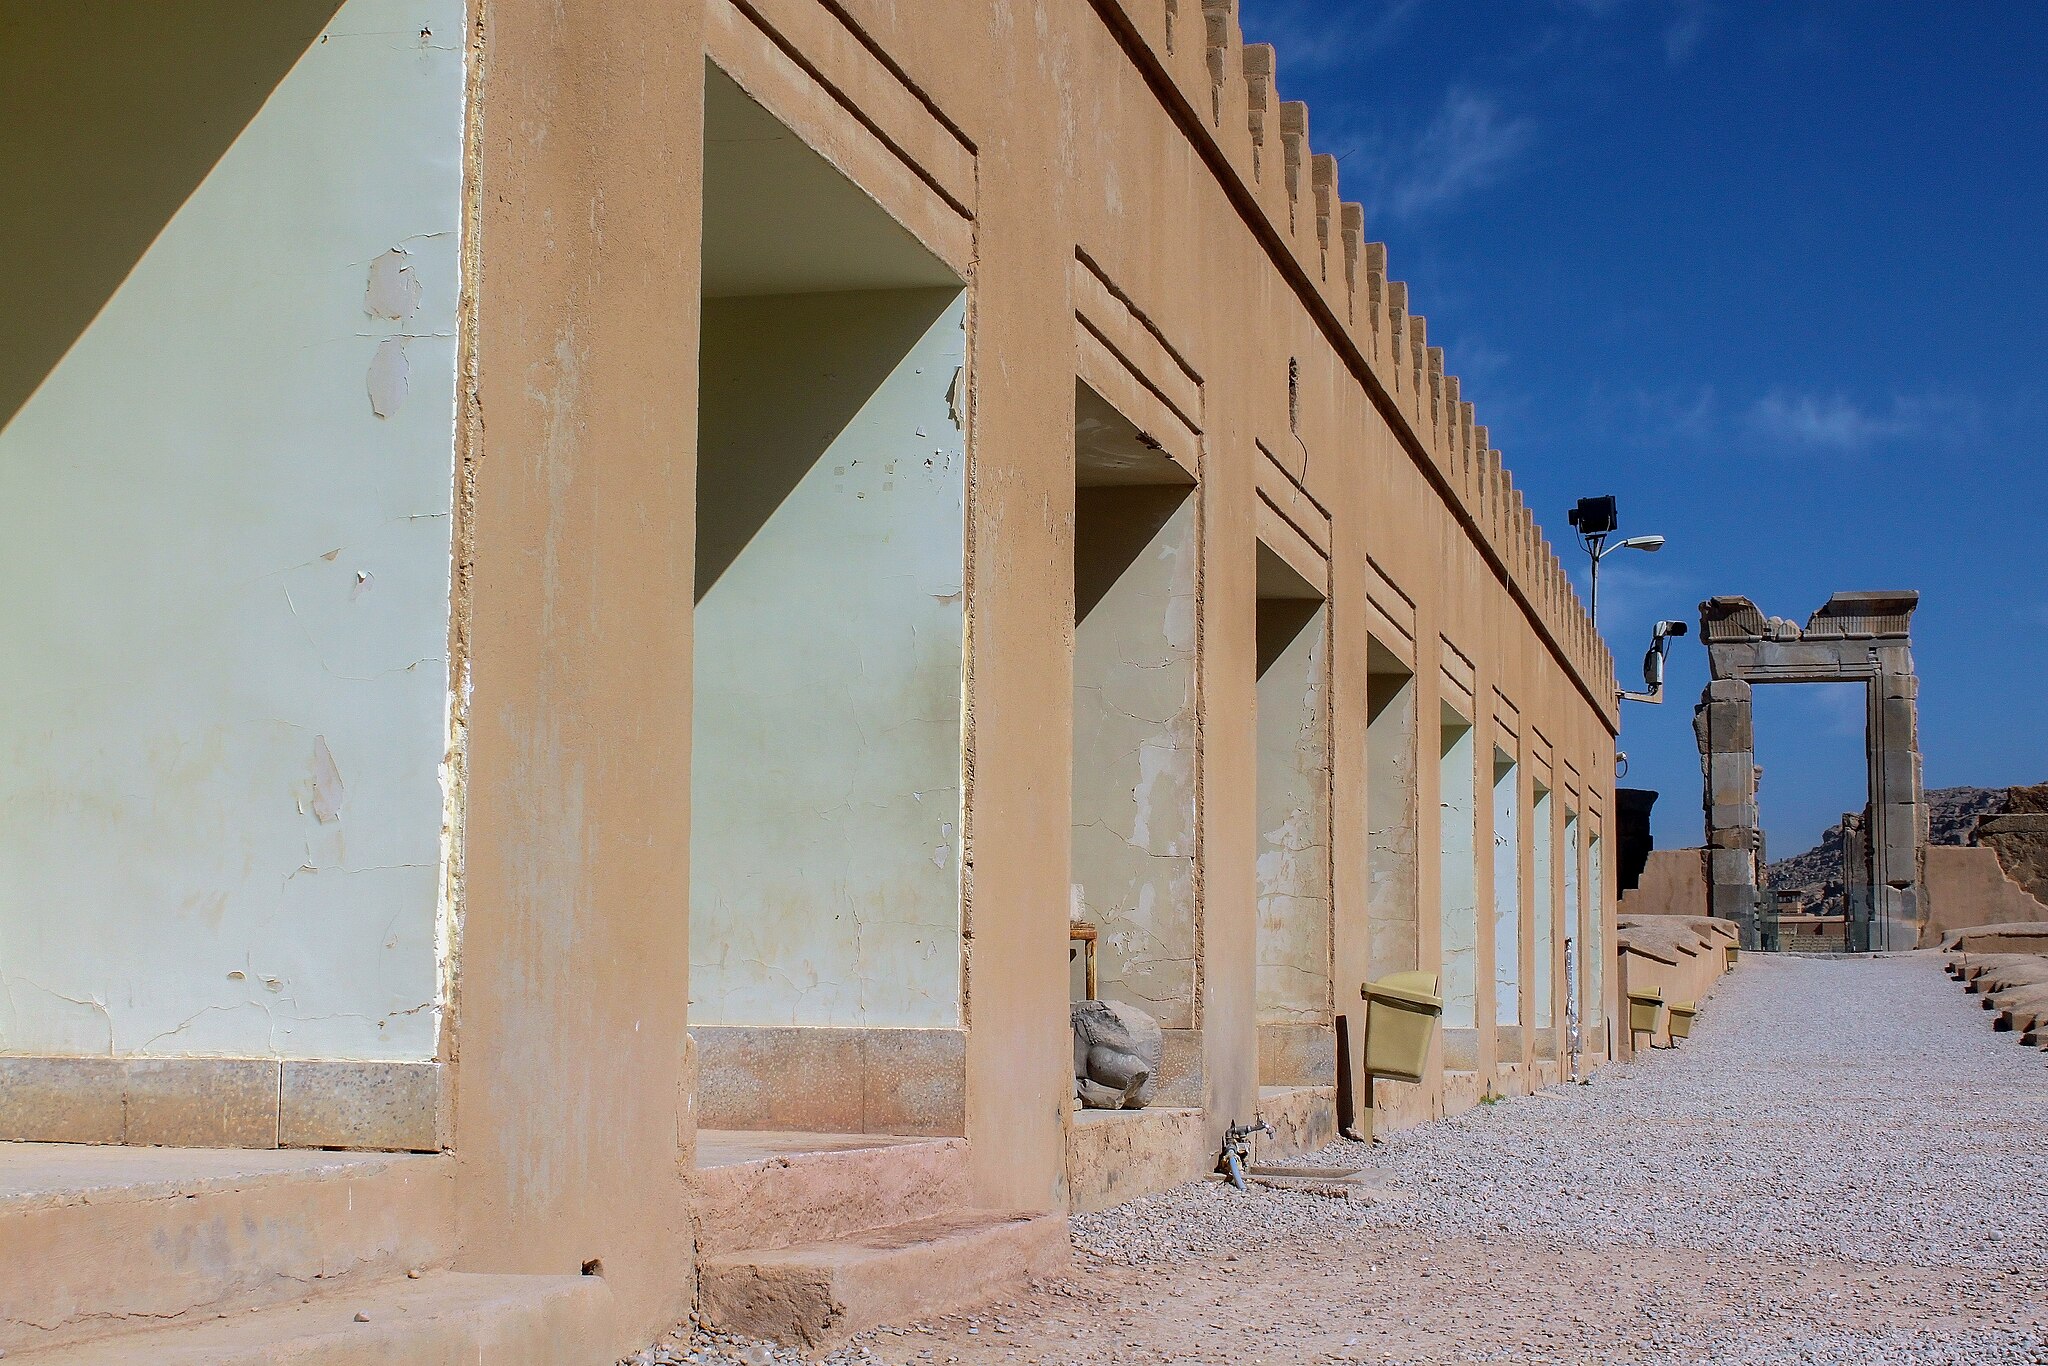
Title: Persepolis تخت جمشید 28
Description: Persepolis was the ceremonial capital of the Achaemenid Empire (ca. 550–330 BC). It is situated 60 km northeast of the city of Shiraz in Fars Province, Iran
Date: 2009-07-14 02:35:31
Categories: Taken with Canon EOS 500D, Museum of Persepolis, Self-published work, Files with coordinates missing SDC location of creation, 2009 in Persepolis, Photographs by Mostafa Meraji